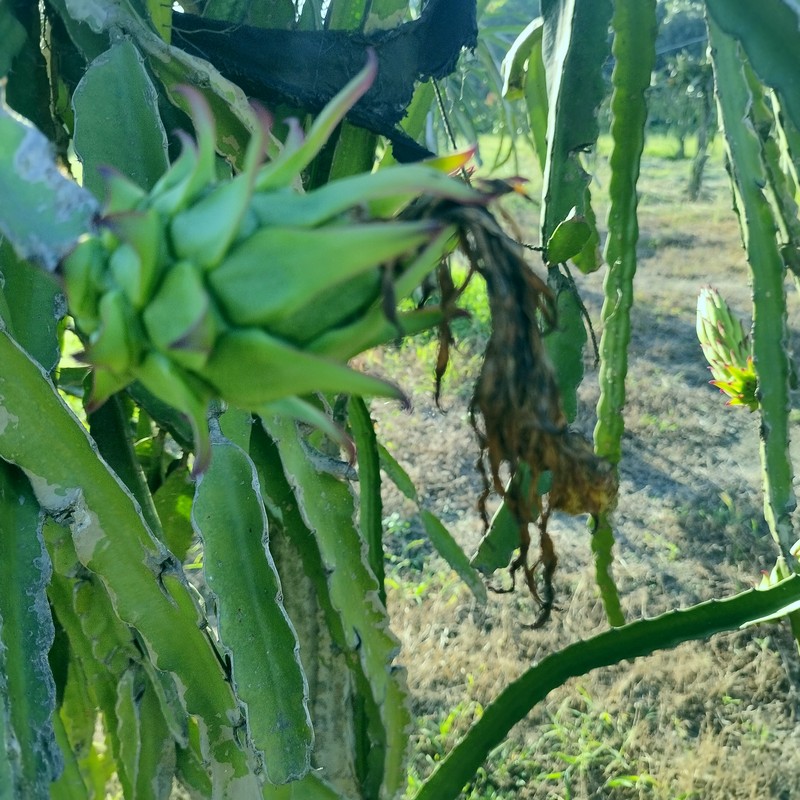
Label: Immature Dragon Fruit